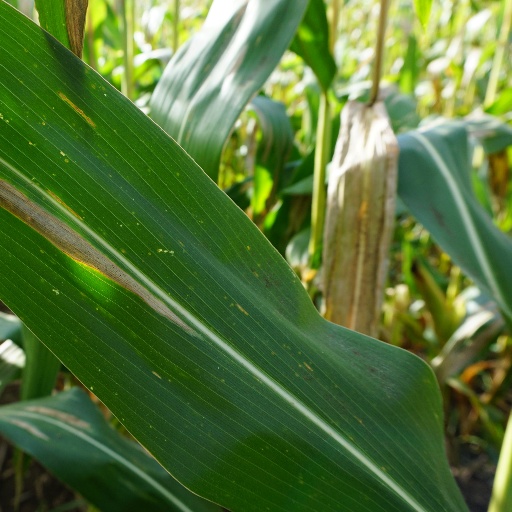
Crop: maize; corn